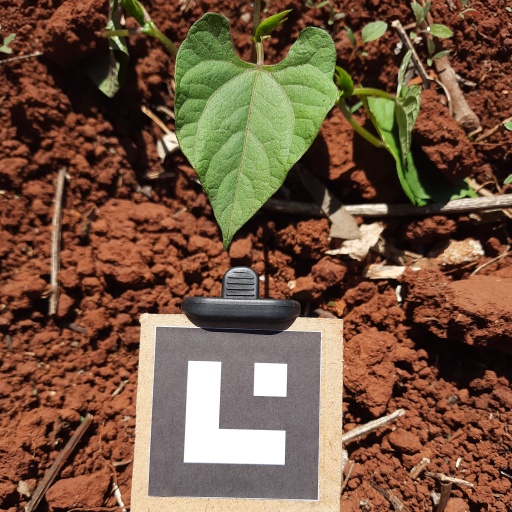
Observations: flat surface, no eating holes, under sunlight